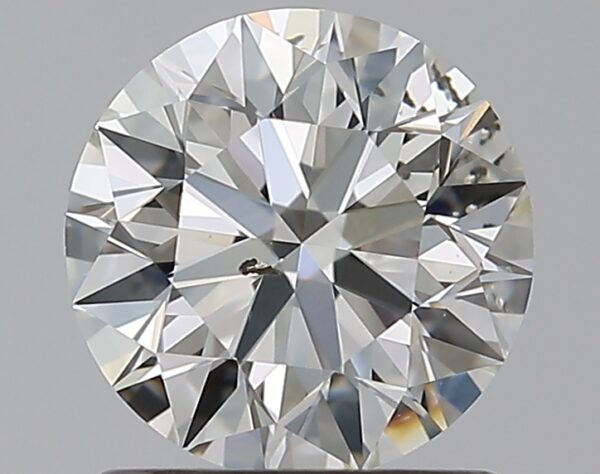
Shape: round
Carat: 1.01
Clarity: SI1
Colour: G
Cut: EX
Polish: EX
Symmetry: EX
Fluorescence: ST
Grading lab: GIA
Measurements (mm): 6.34 x 6.38 x 4